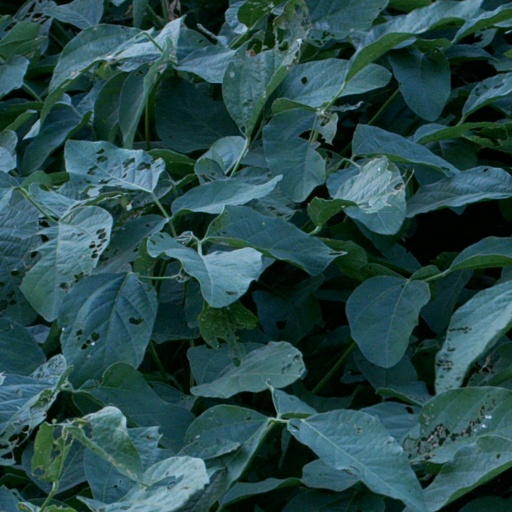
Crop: soybean